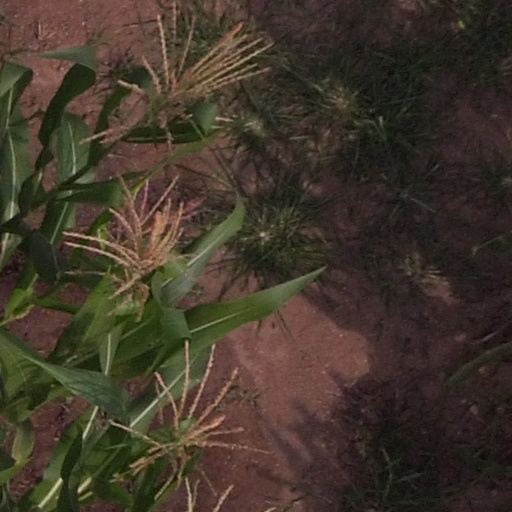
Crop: maize; corn